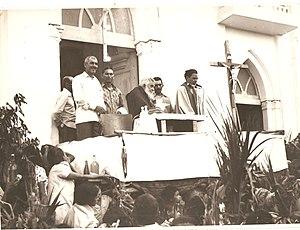
Damiano da Bozzano, au siècle Pio Gionnotti, né le 5 novembre 1898 à Bozzano et mort le 31 mai 1997 à Recife, était un prêtre capucin italien.